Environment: real
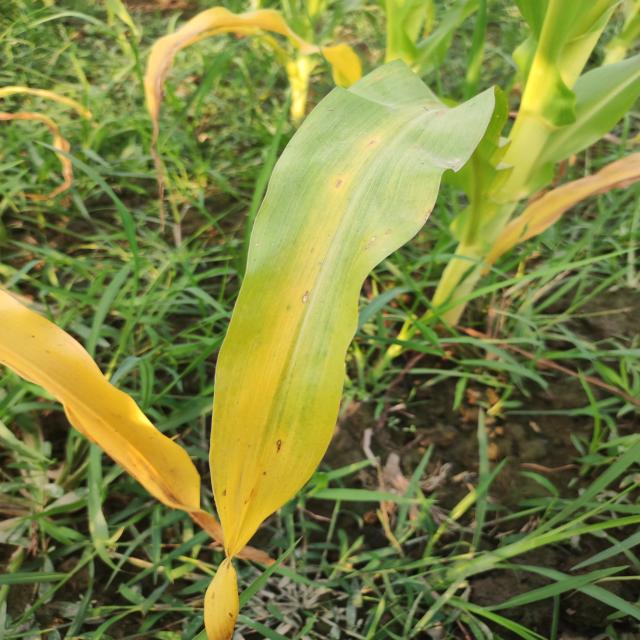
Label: nitrogen_deficiency